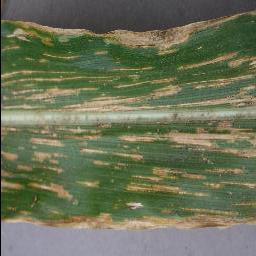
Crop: corn
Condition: (maize)_cercospora_spot_gray_spot